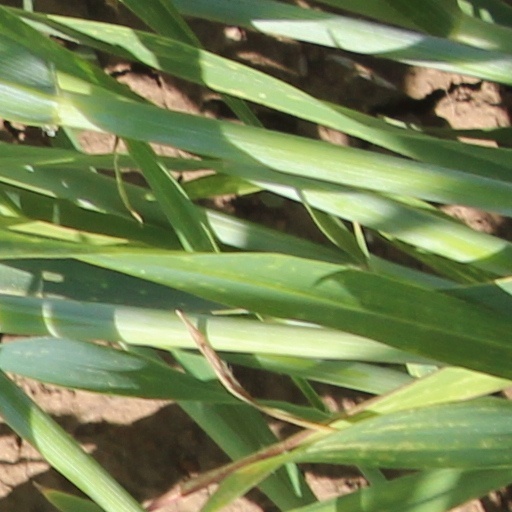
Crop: wheat